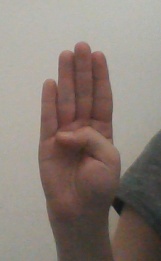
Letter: kaaf